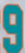
Number: 9